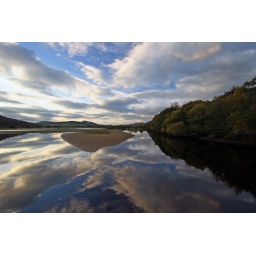
Mirror clear in Loch Fleet after a session on the mountain bike at Golspie.